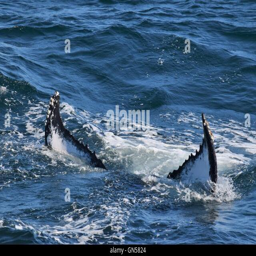
humpback whales off the coast